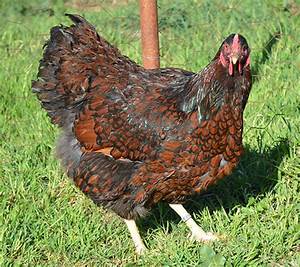
Label: gallina